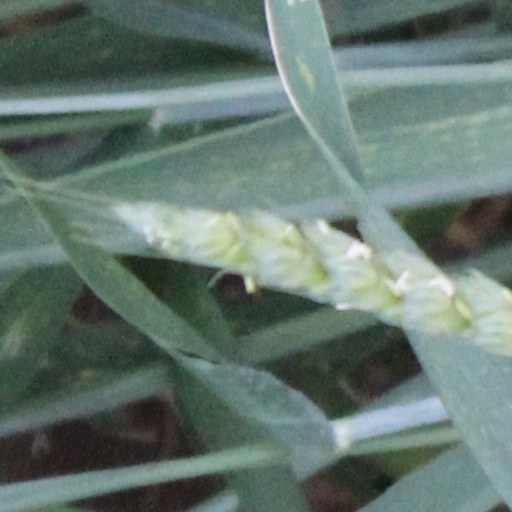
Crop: wheat